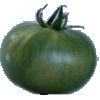
Label: Tomato not Ripened 1